Police Trail

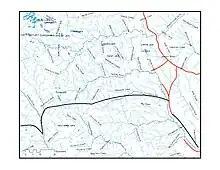
Route of Police Trail over the Rocky Mountains via Halfway River and Cypress Creek

Many miners tried to reach the Yukon overland from Edmonton, Alberta. In the chaos of "prospectors attempting to reach the gold fields overland through northeastern BC, starvation, violence, and disorder inevitably surfaced." The Canadian government commissioned the North-West Mounted Police (NWMP) to find or build a passable trail.